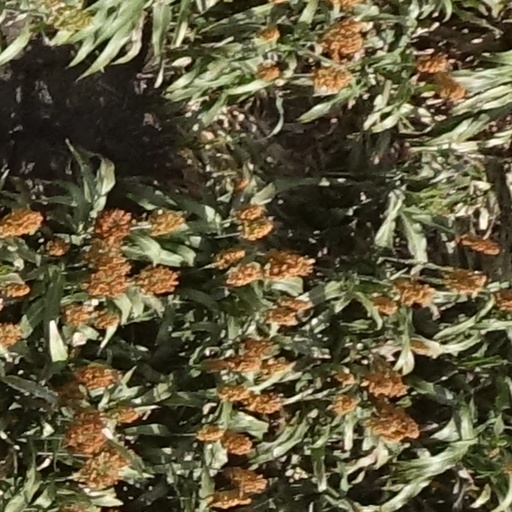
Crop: sorghum